Wolfgang Dietrich (political scientist)

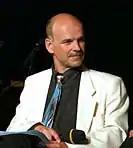
Dietrich in 2006

Wolfgang Dietrich (born 13 September 1956 in Tyrol) is an Austrian peace researcher and political scientist.